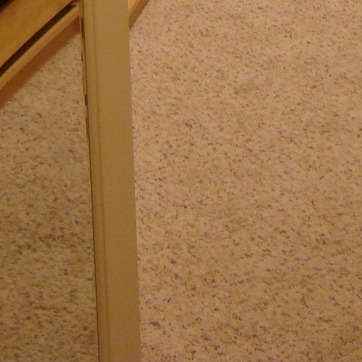
Material: carpet